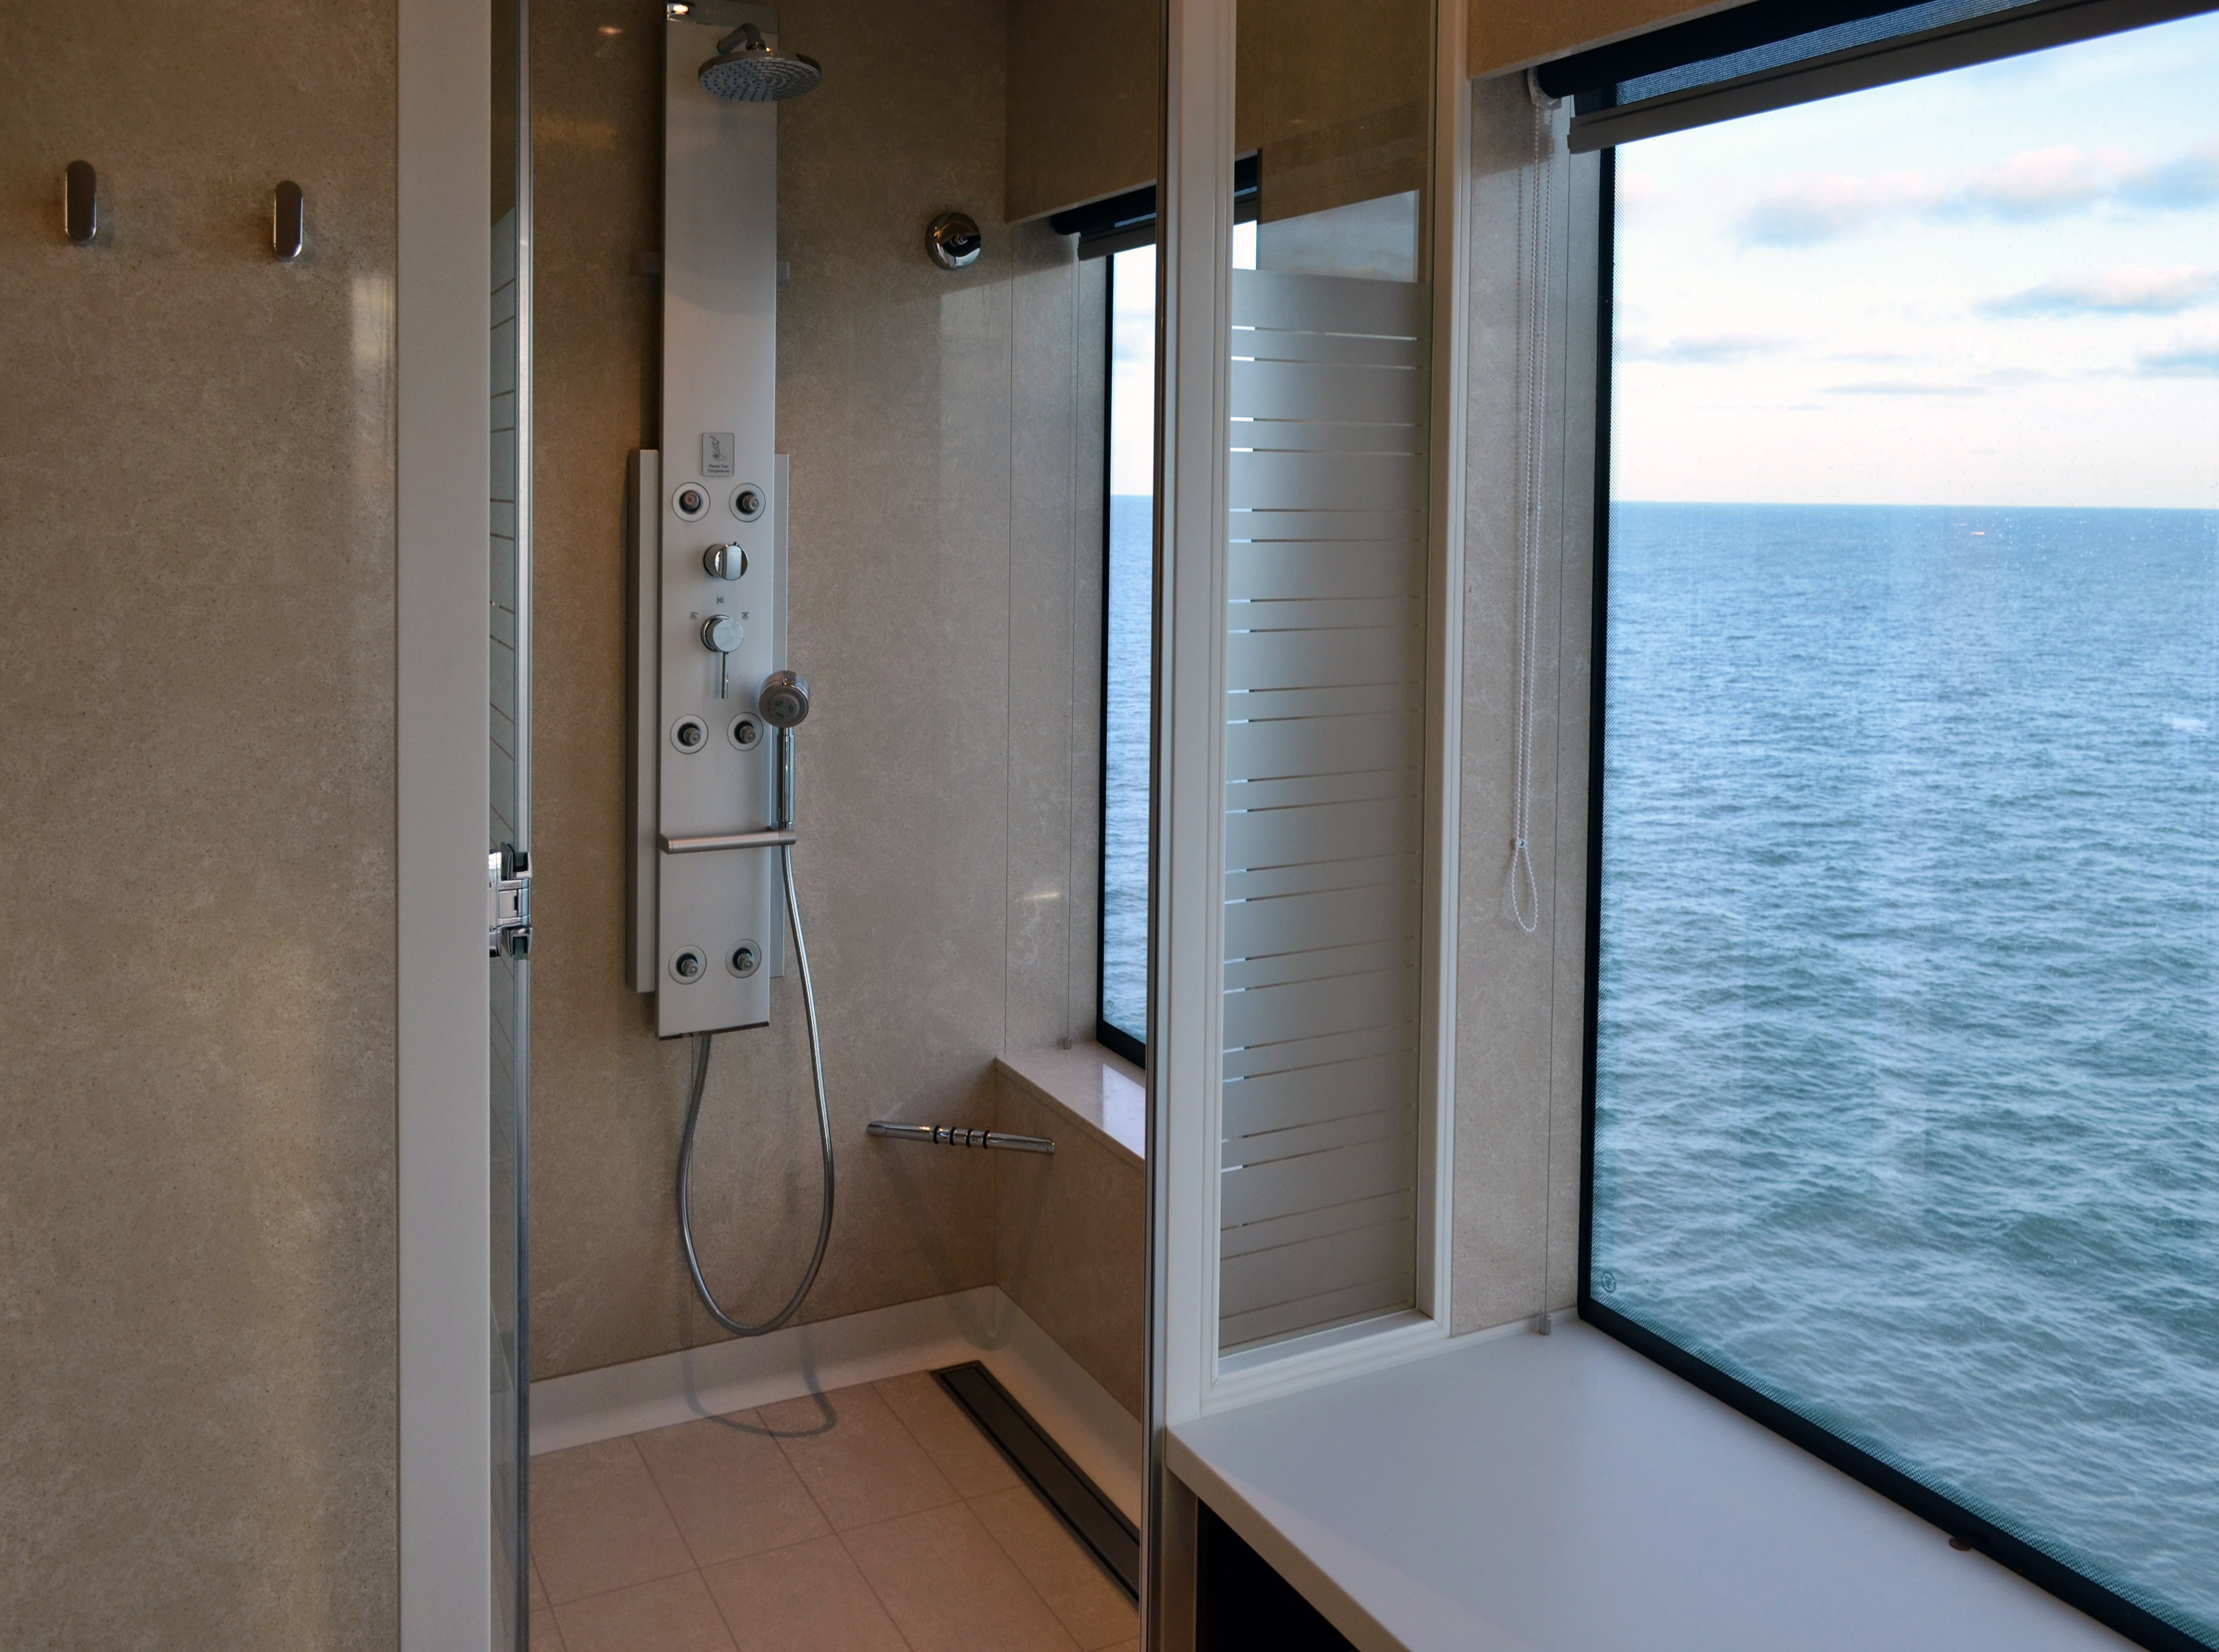
sea, ocean, house, view, home, relax, cottage, holiday, property, room, tourism, apartment, interior design, bathroom, cruise, relaxation, outlook, atlantic, cruise ship, suite, shower, recovery, wellness, plumbing fixture, cruise cabin